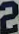
Number: 2